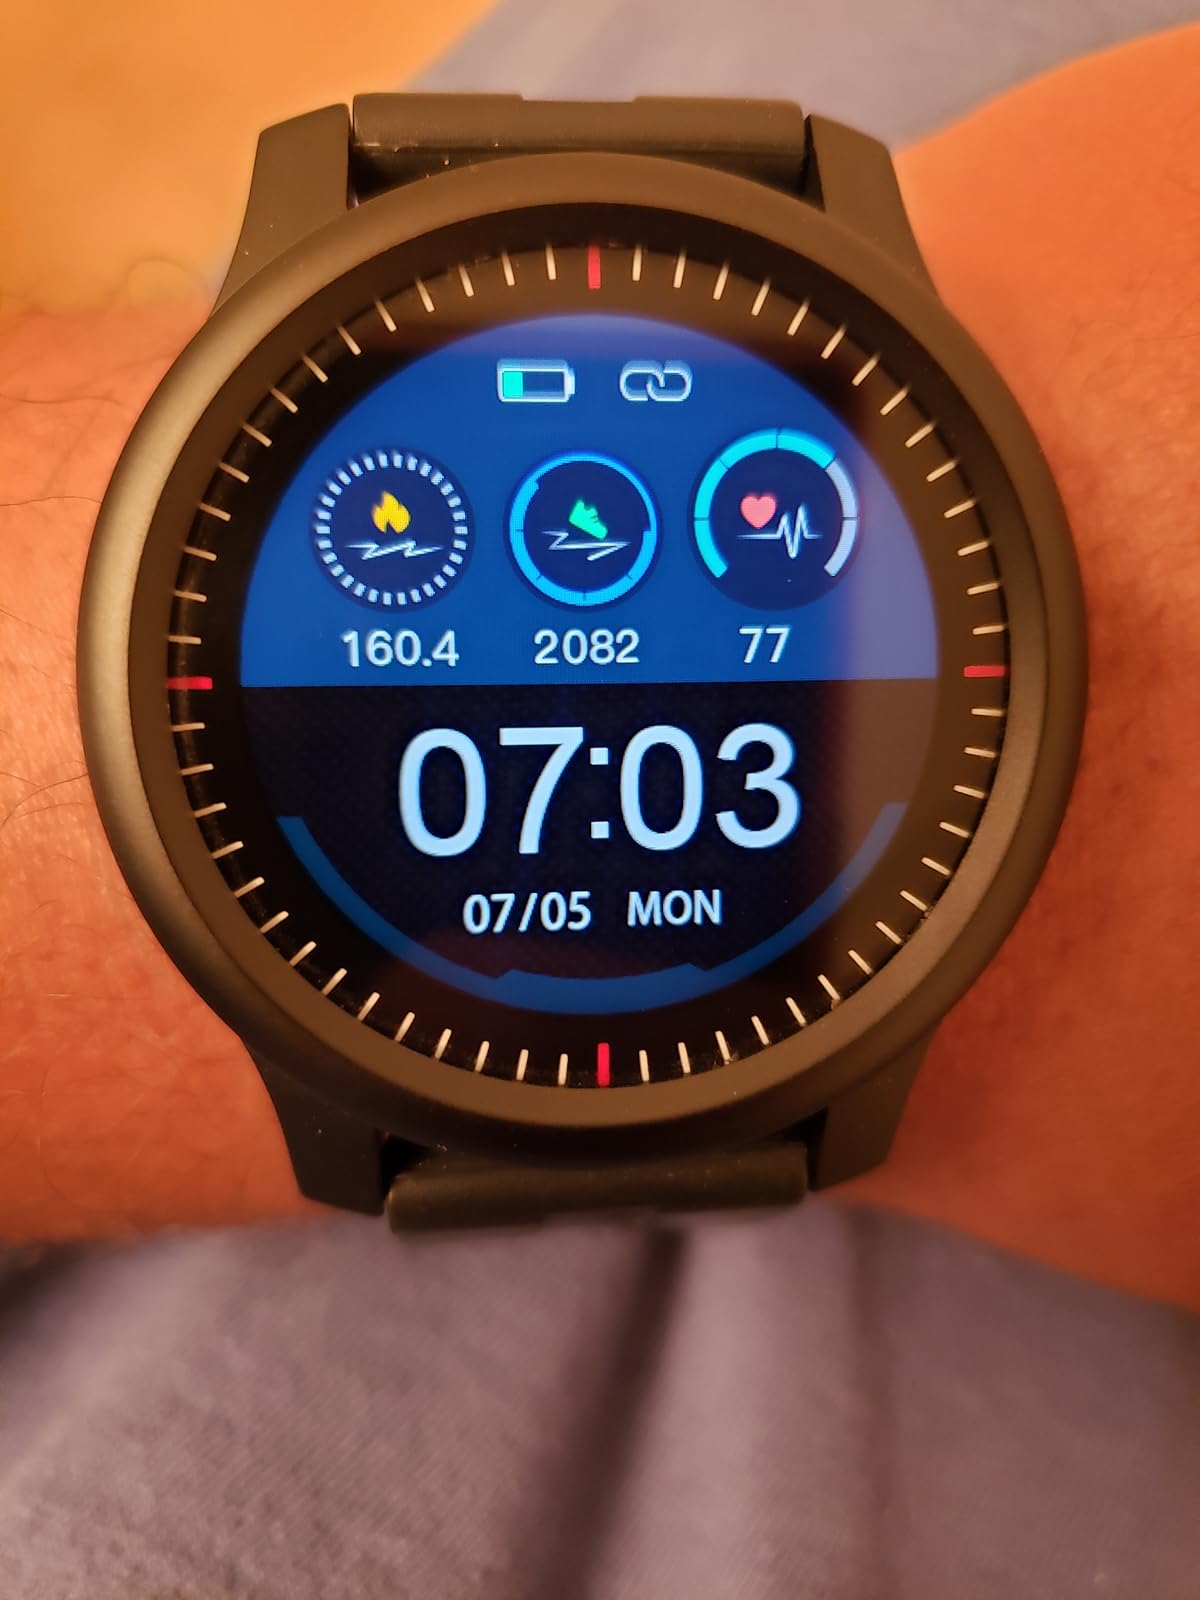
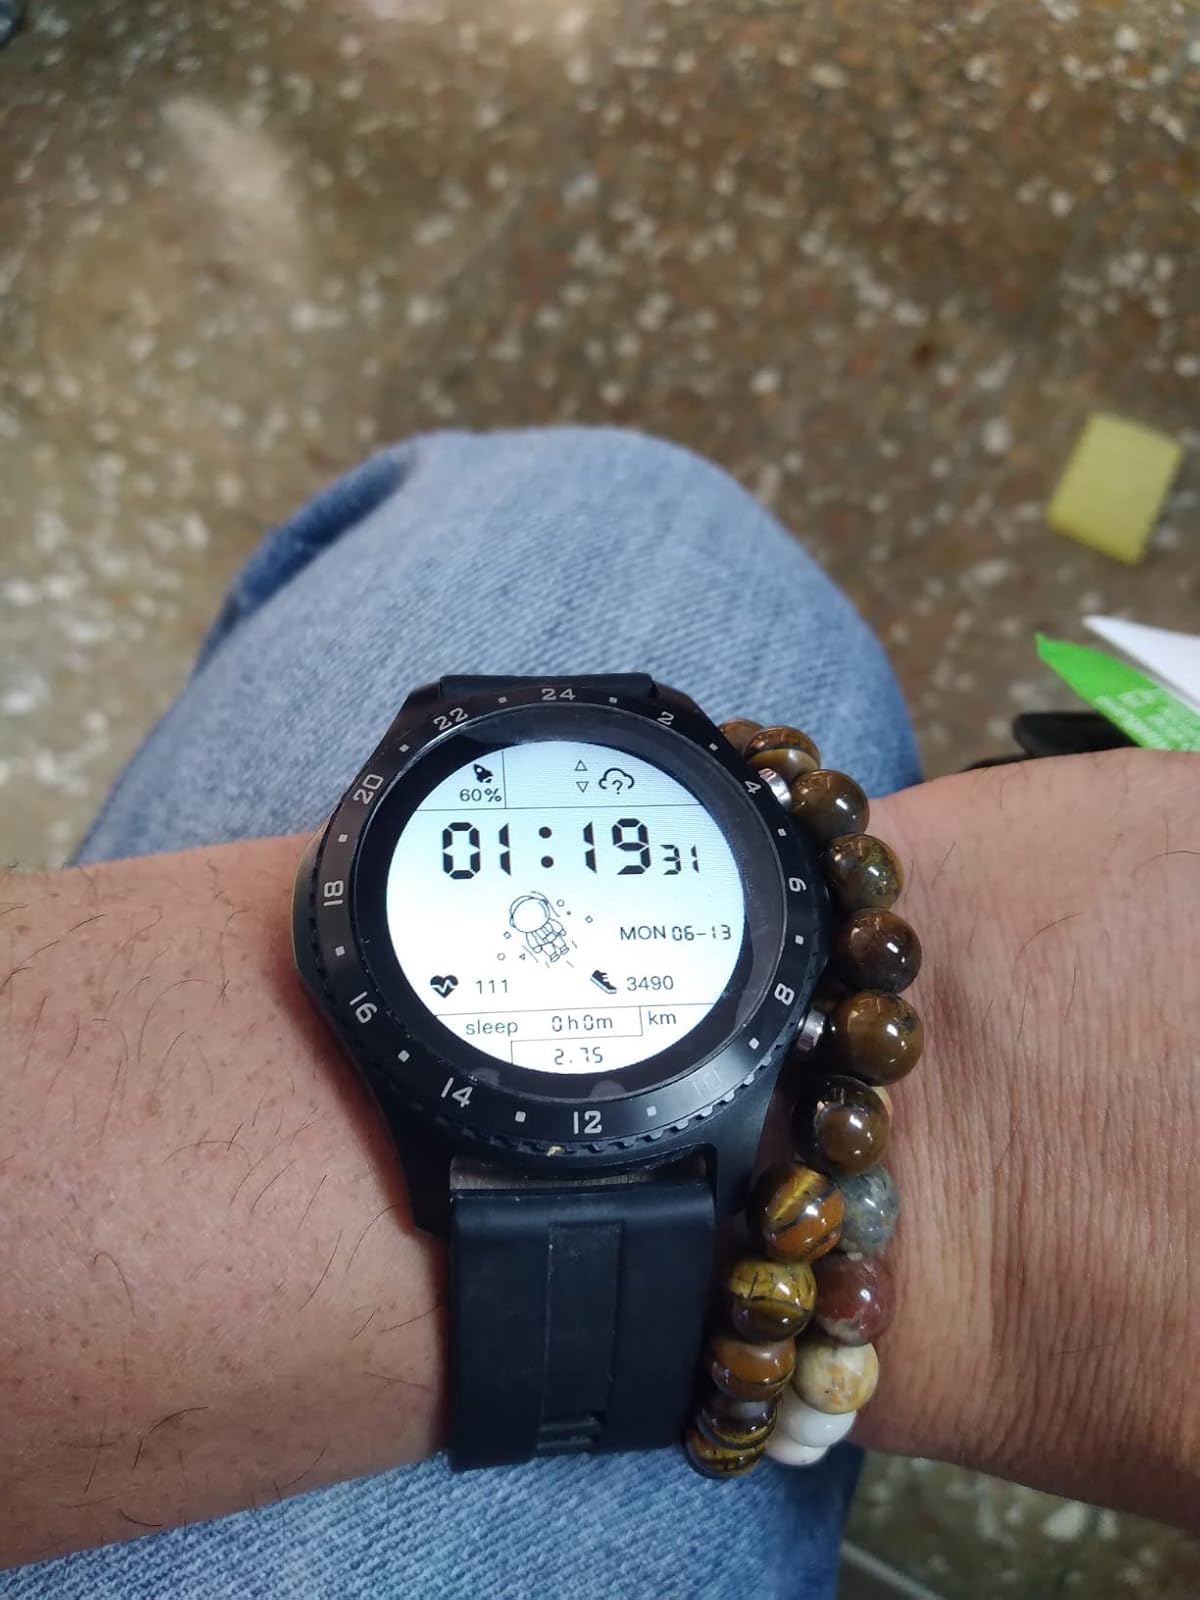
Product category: smartwatch
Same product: no